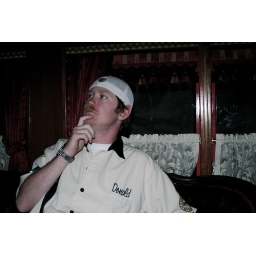
Me sitting in the Lilly Belle, Walt Disney's private railroad car on the Disneyland Railroad